Bernhard M. Jacobsen

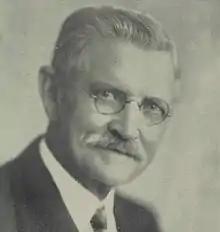
Frontispiece of 1937's "Bernhard Martin Jacobsen, Late a Representative from Iowa".

Bernhard Martin Jacobsen (March 26, 1862 – June 30, 1936) was a Democratic U.S. Representative from Iowa who served nearly three full terms during the Great Depression. He was the father of William S. Jacobsen, who succeeded him in Congress following his death.